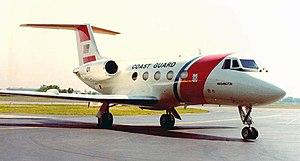
Le Grumman G-1159 ou Gulfstream II est un avion d'affaires à double réacteurs fabriqué par Grumman puis Gulfstream Aerospace.
Cet article liste les aéronefs des forces armées des États-Unis. Les prototypes sont généralement préfixés par un « X » et sans nom, tandis que les modèles de pré-série sont généralement précédés d'un « Y ».